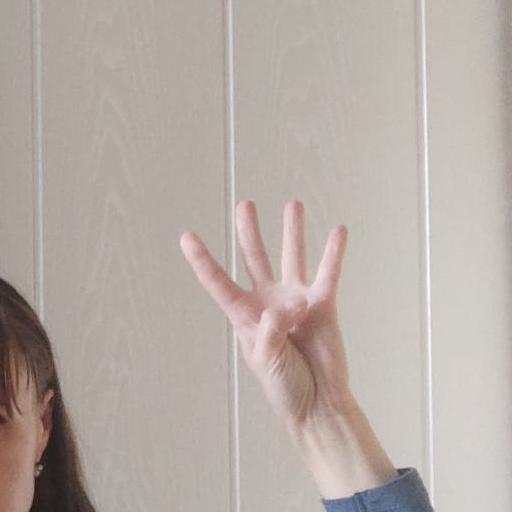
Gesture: four